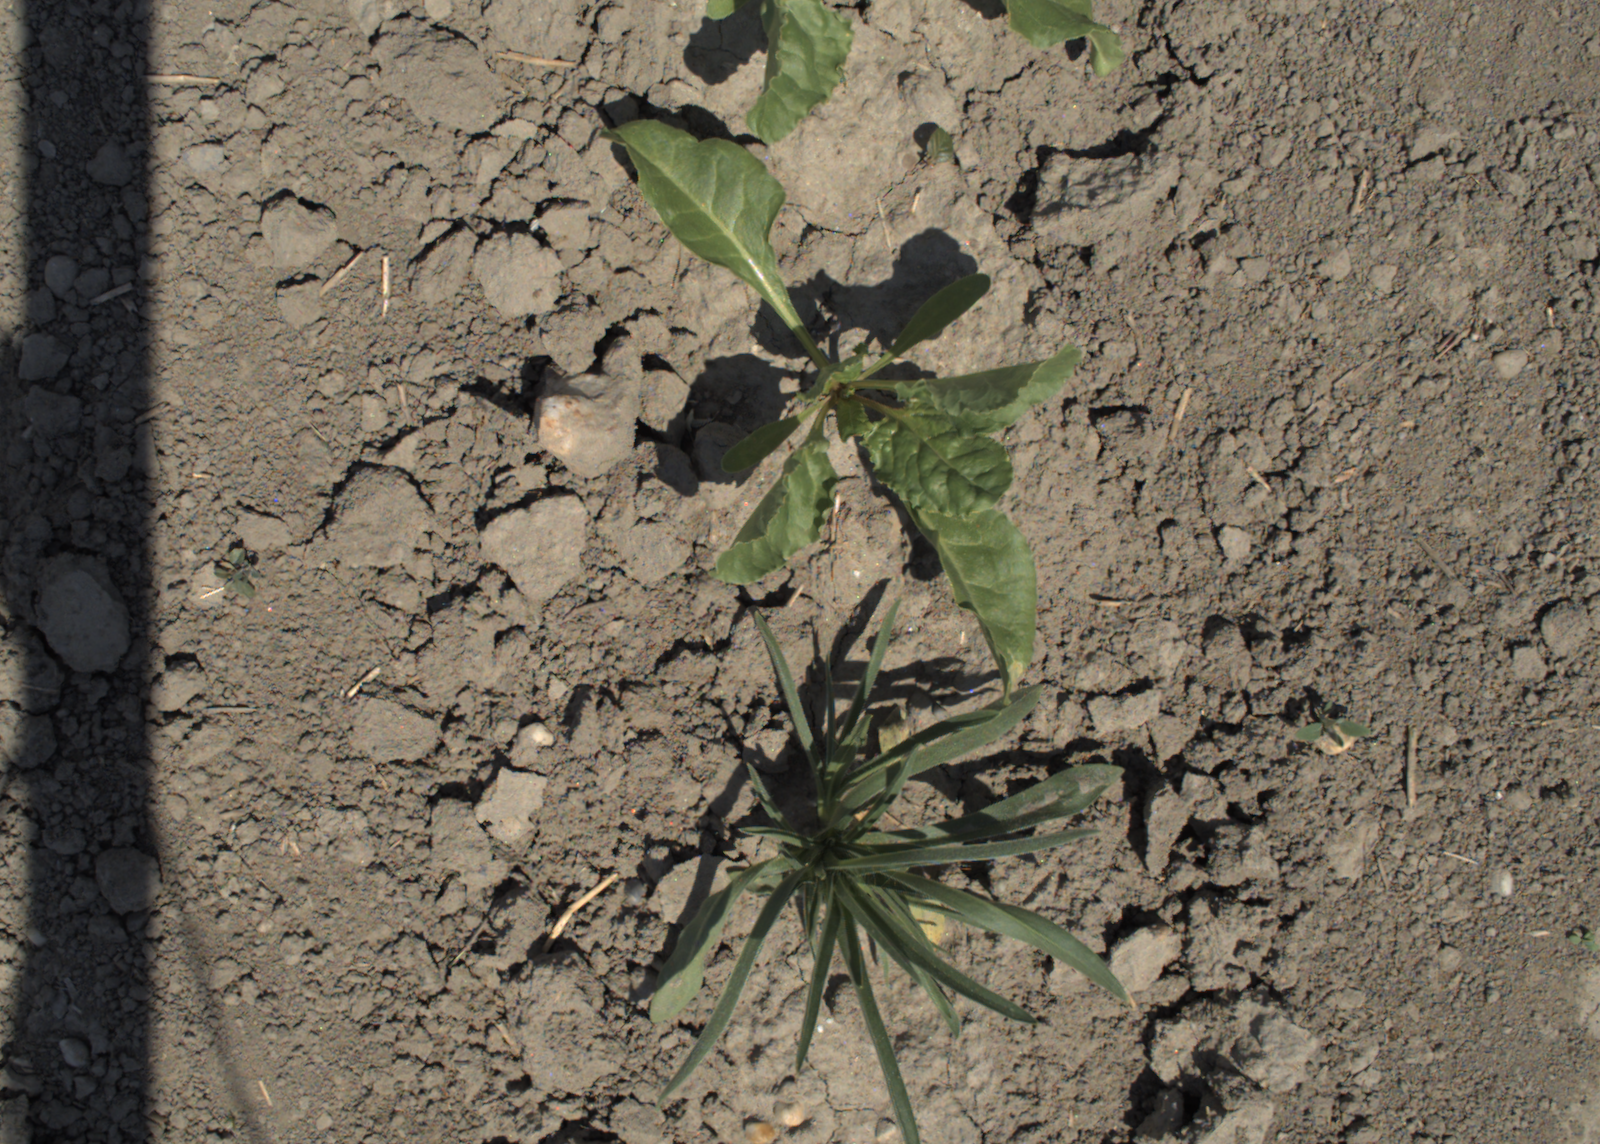
Capture date: 10.06.2021 12:41:00
Weather: sunny
Wind: light
Seeding date: 27.04.2021
Plant canopy height (mm): 797